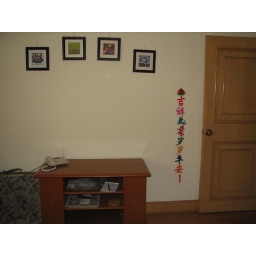
wall in bedroom 2